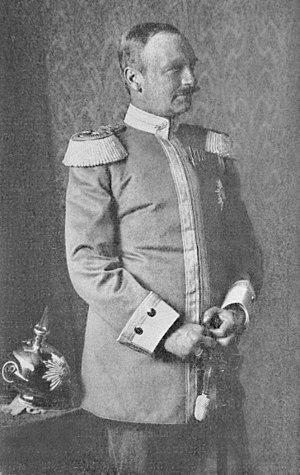
Frederic Auguste III (1865-1932), dernier Roi de Saxe en 1904-1918 ca. 1905